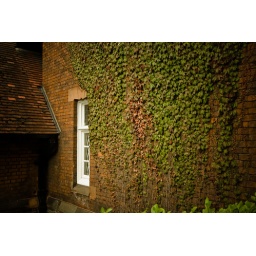
house near st. stephen's green